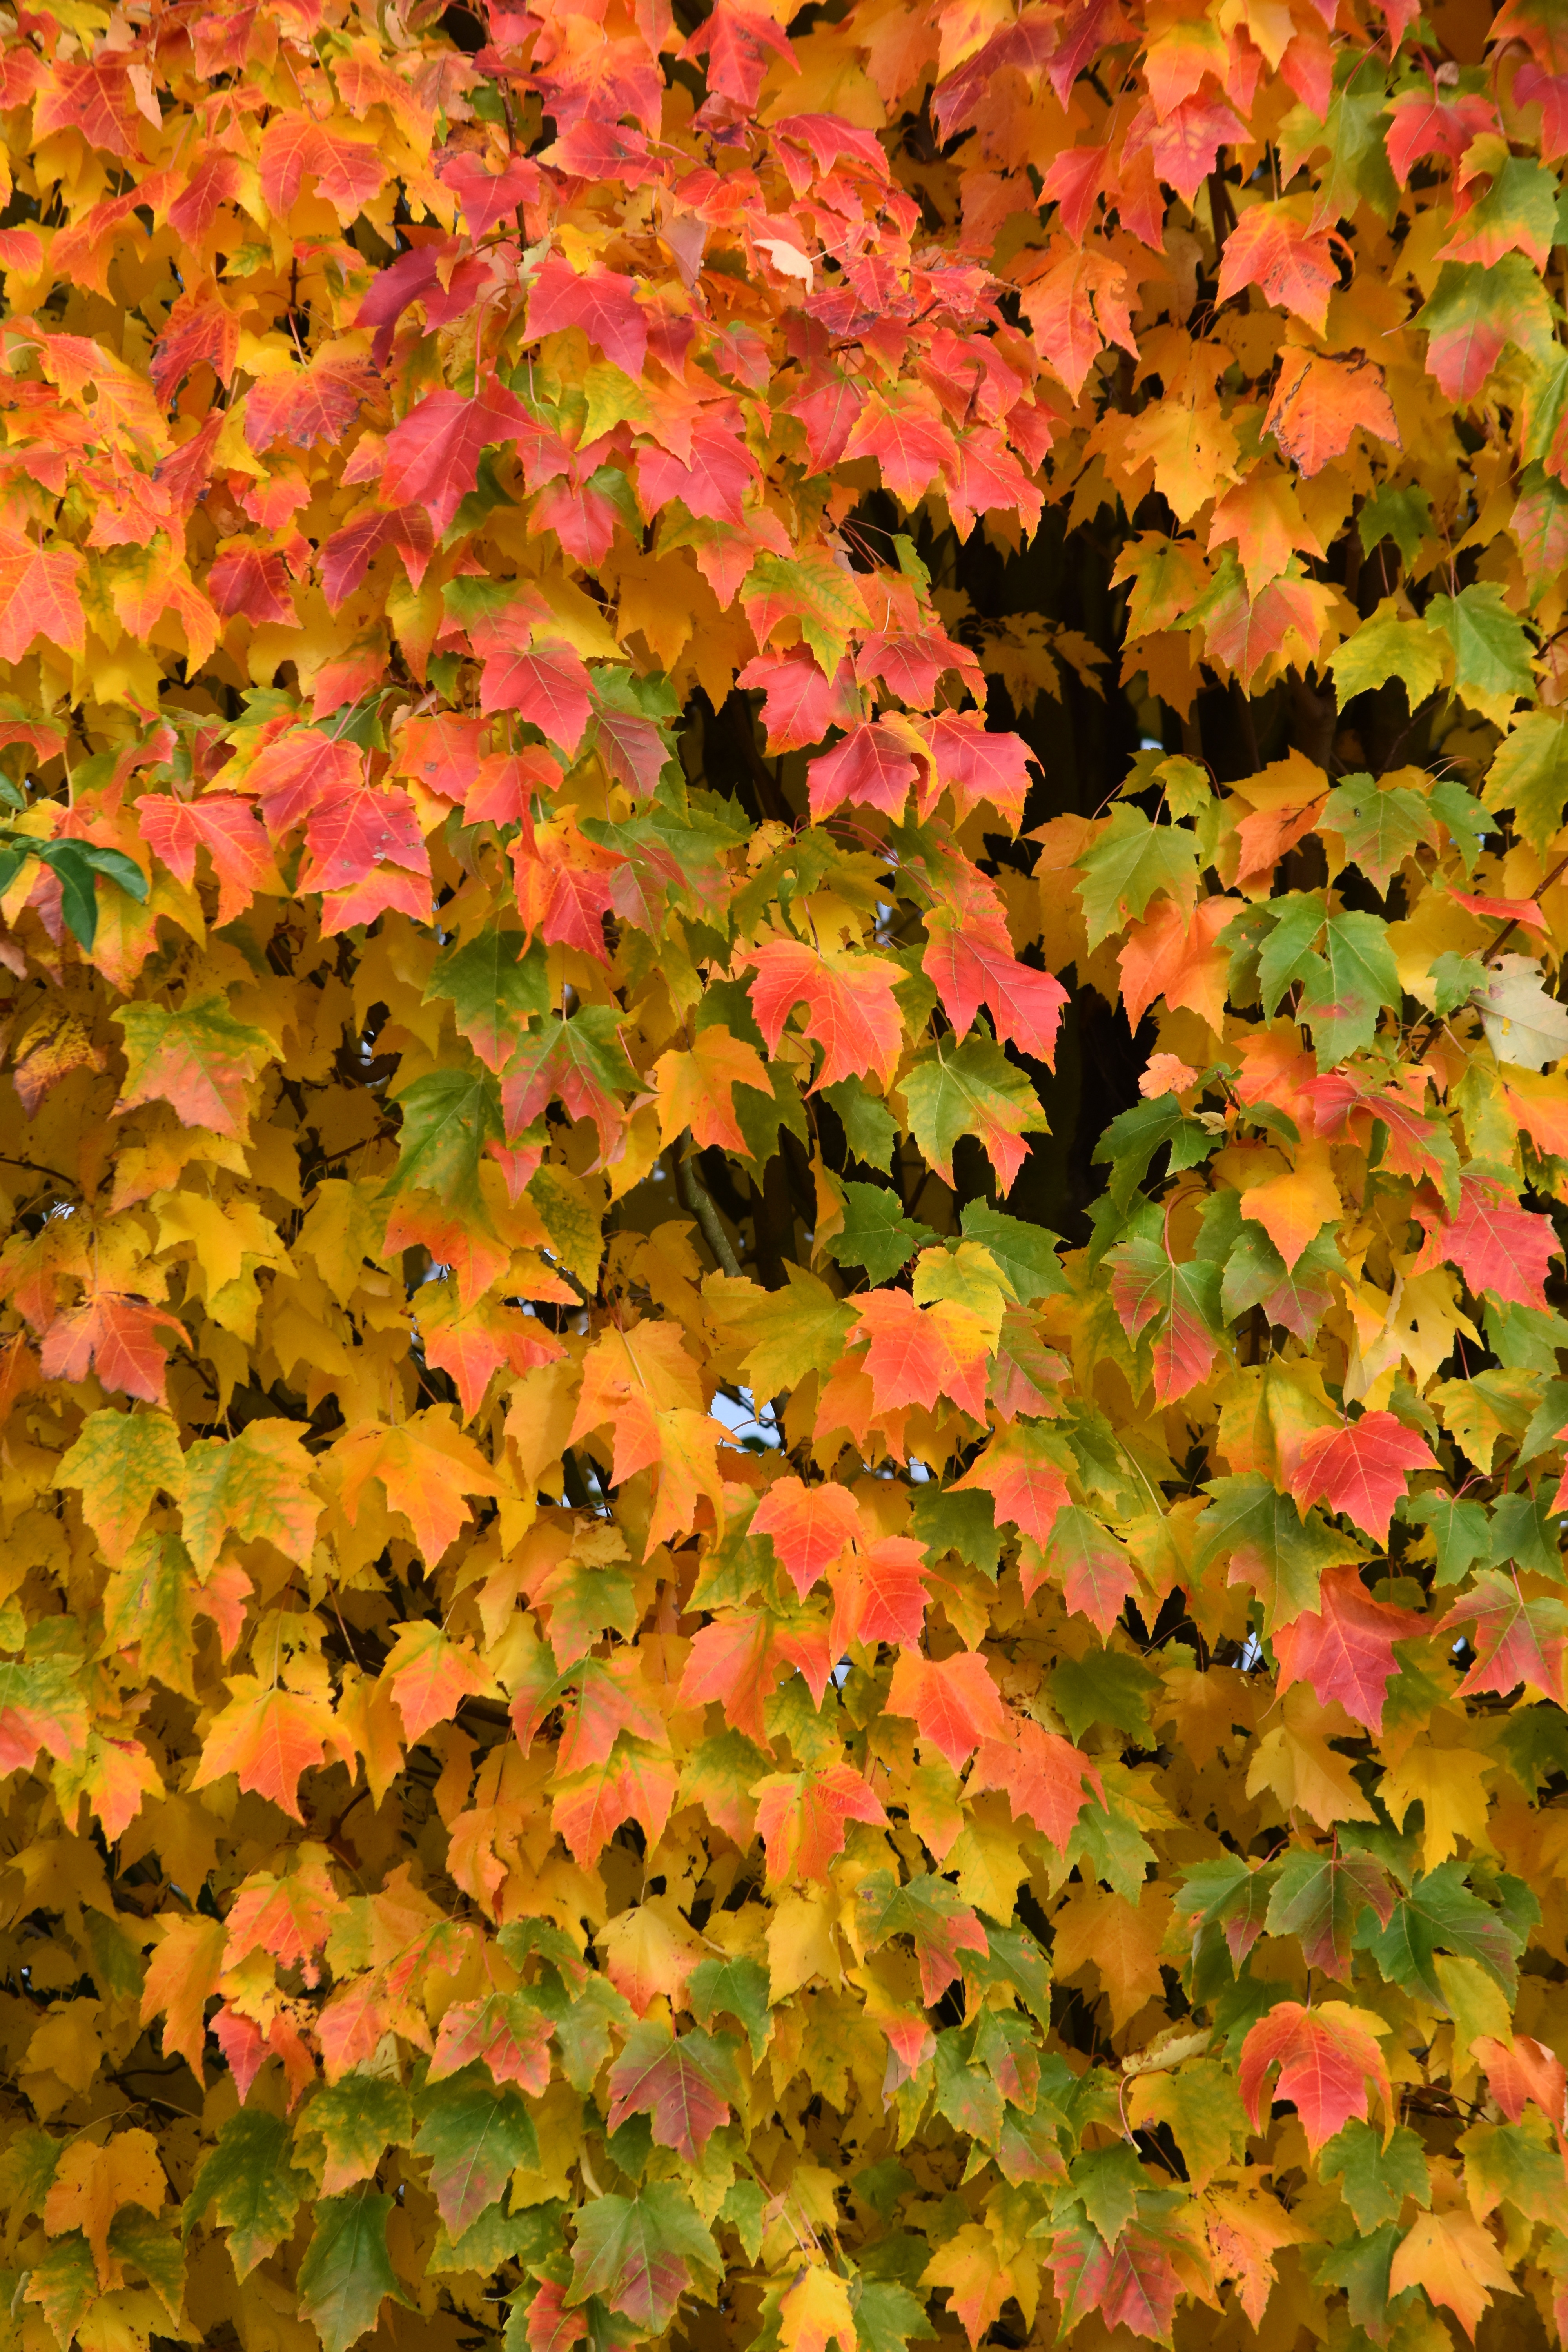
tree, nature, plant, leaf, flower, green, red, autumn, yellow, season, maple tree, leaves, colors, shrub, deciduous, fall colors, autumn leaf, flowering plant, annual plant, woody plant, land plant